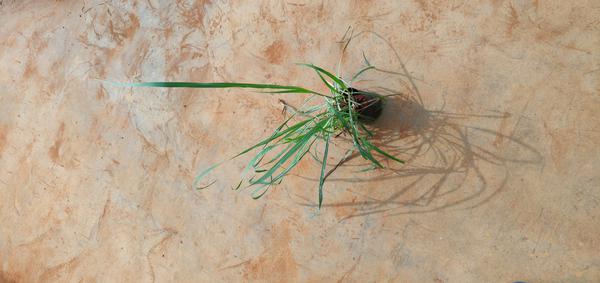
Plant: Lemon_grass